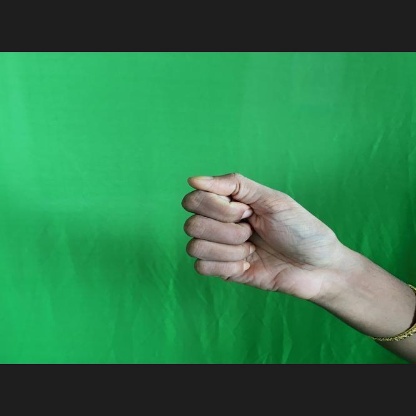
Mudra: Mushti